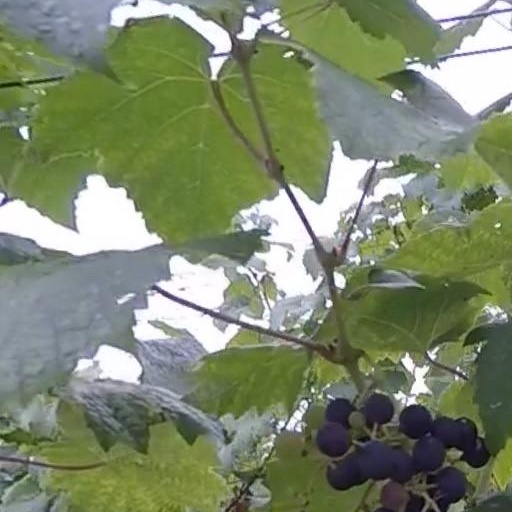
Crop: grape